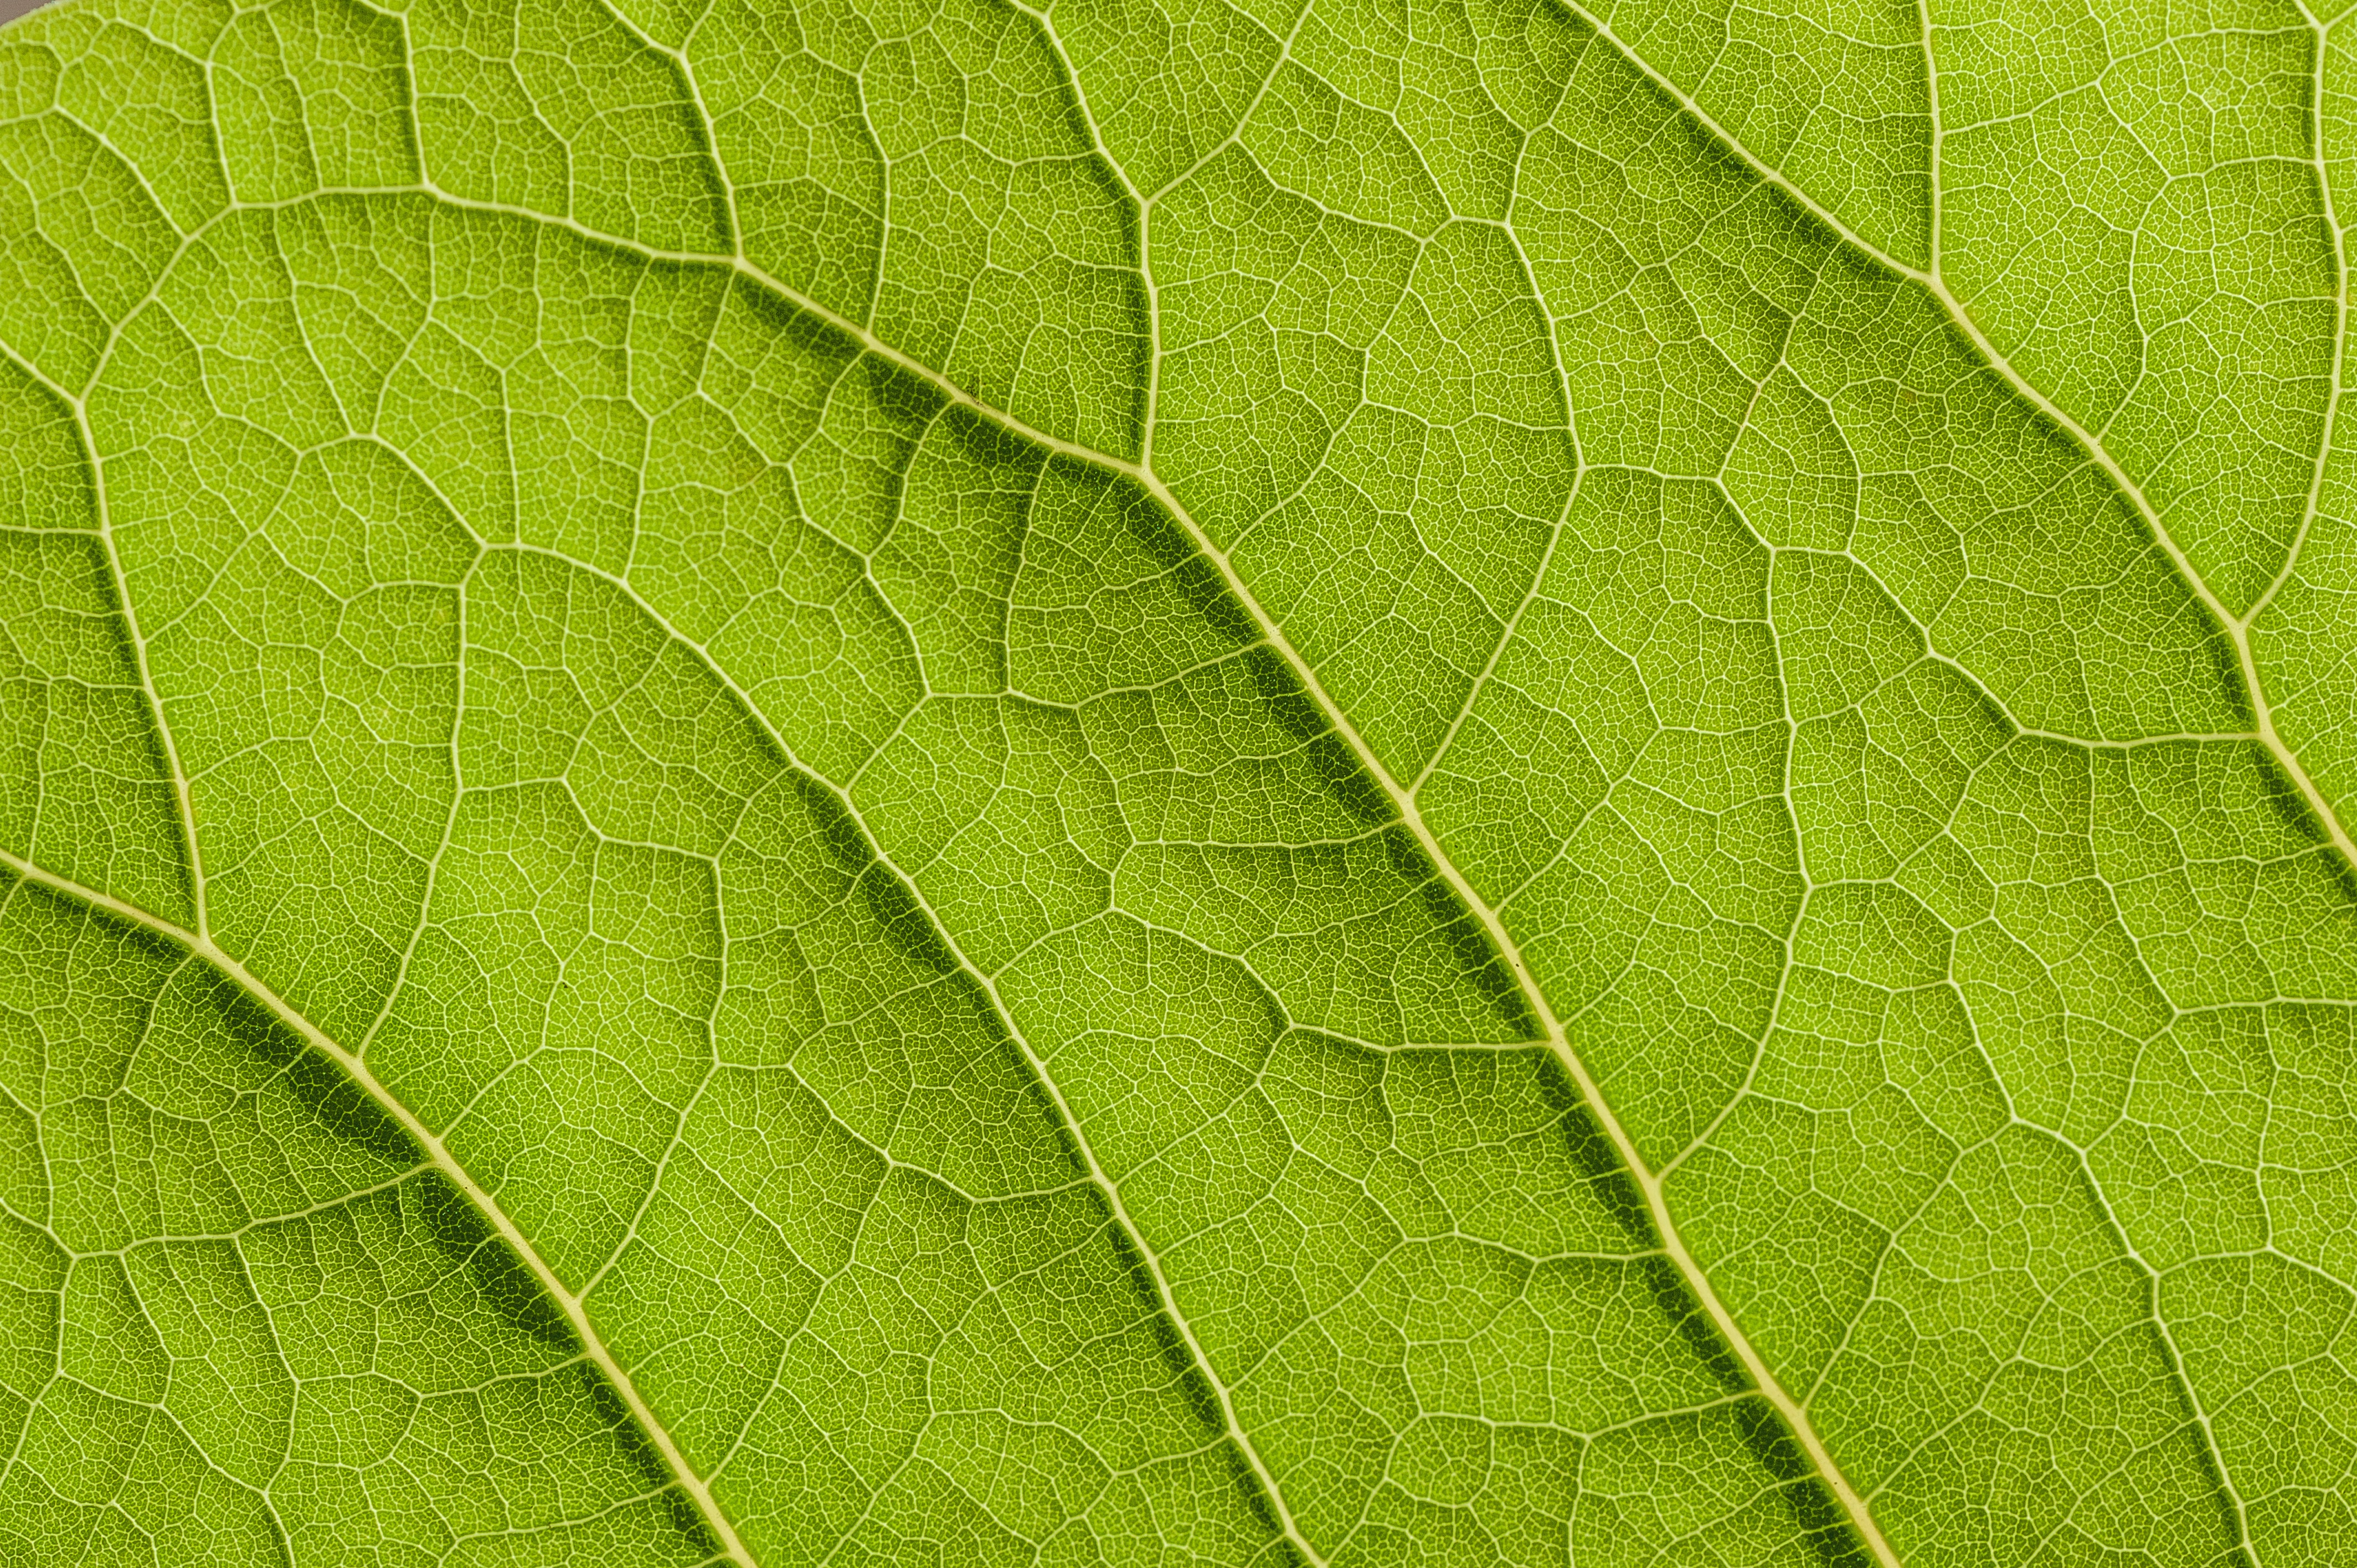
nature, branch, structure, plant, leaf, flower, green, herb, produce, botany, flora, veins, shrub, deciduous, flowering plant, plant stem, land plant